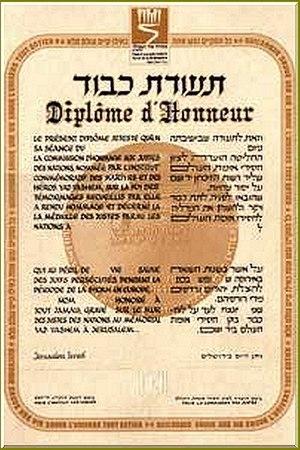
Yad Vashem diplôme Juste parmi les Nations en français
« Juste parmi les nations » est une expression du judaïsme tirée du Talmud.
Margit Eugénia Mallász dite Gitta Mallász ou en France Gitta Mallasz, née le 21 juin 1907 à Laibach et décédée le 25 mai 1992 à Tartaras, s'est fait connaître par la publication du livre Dialogues avec l'ange dont elle se disait être le « scribe » et non « l'auteur ».
Cette page propose un inventaire du patrimoine juif du Sud-Est de la France, et de la Principauté de Monaco, classé par région, département et par lettre alphabétique de communes.